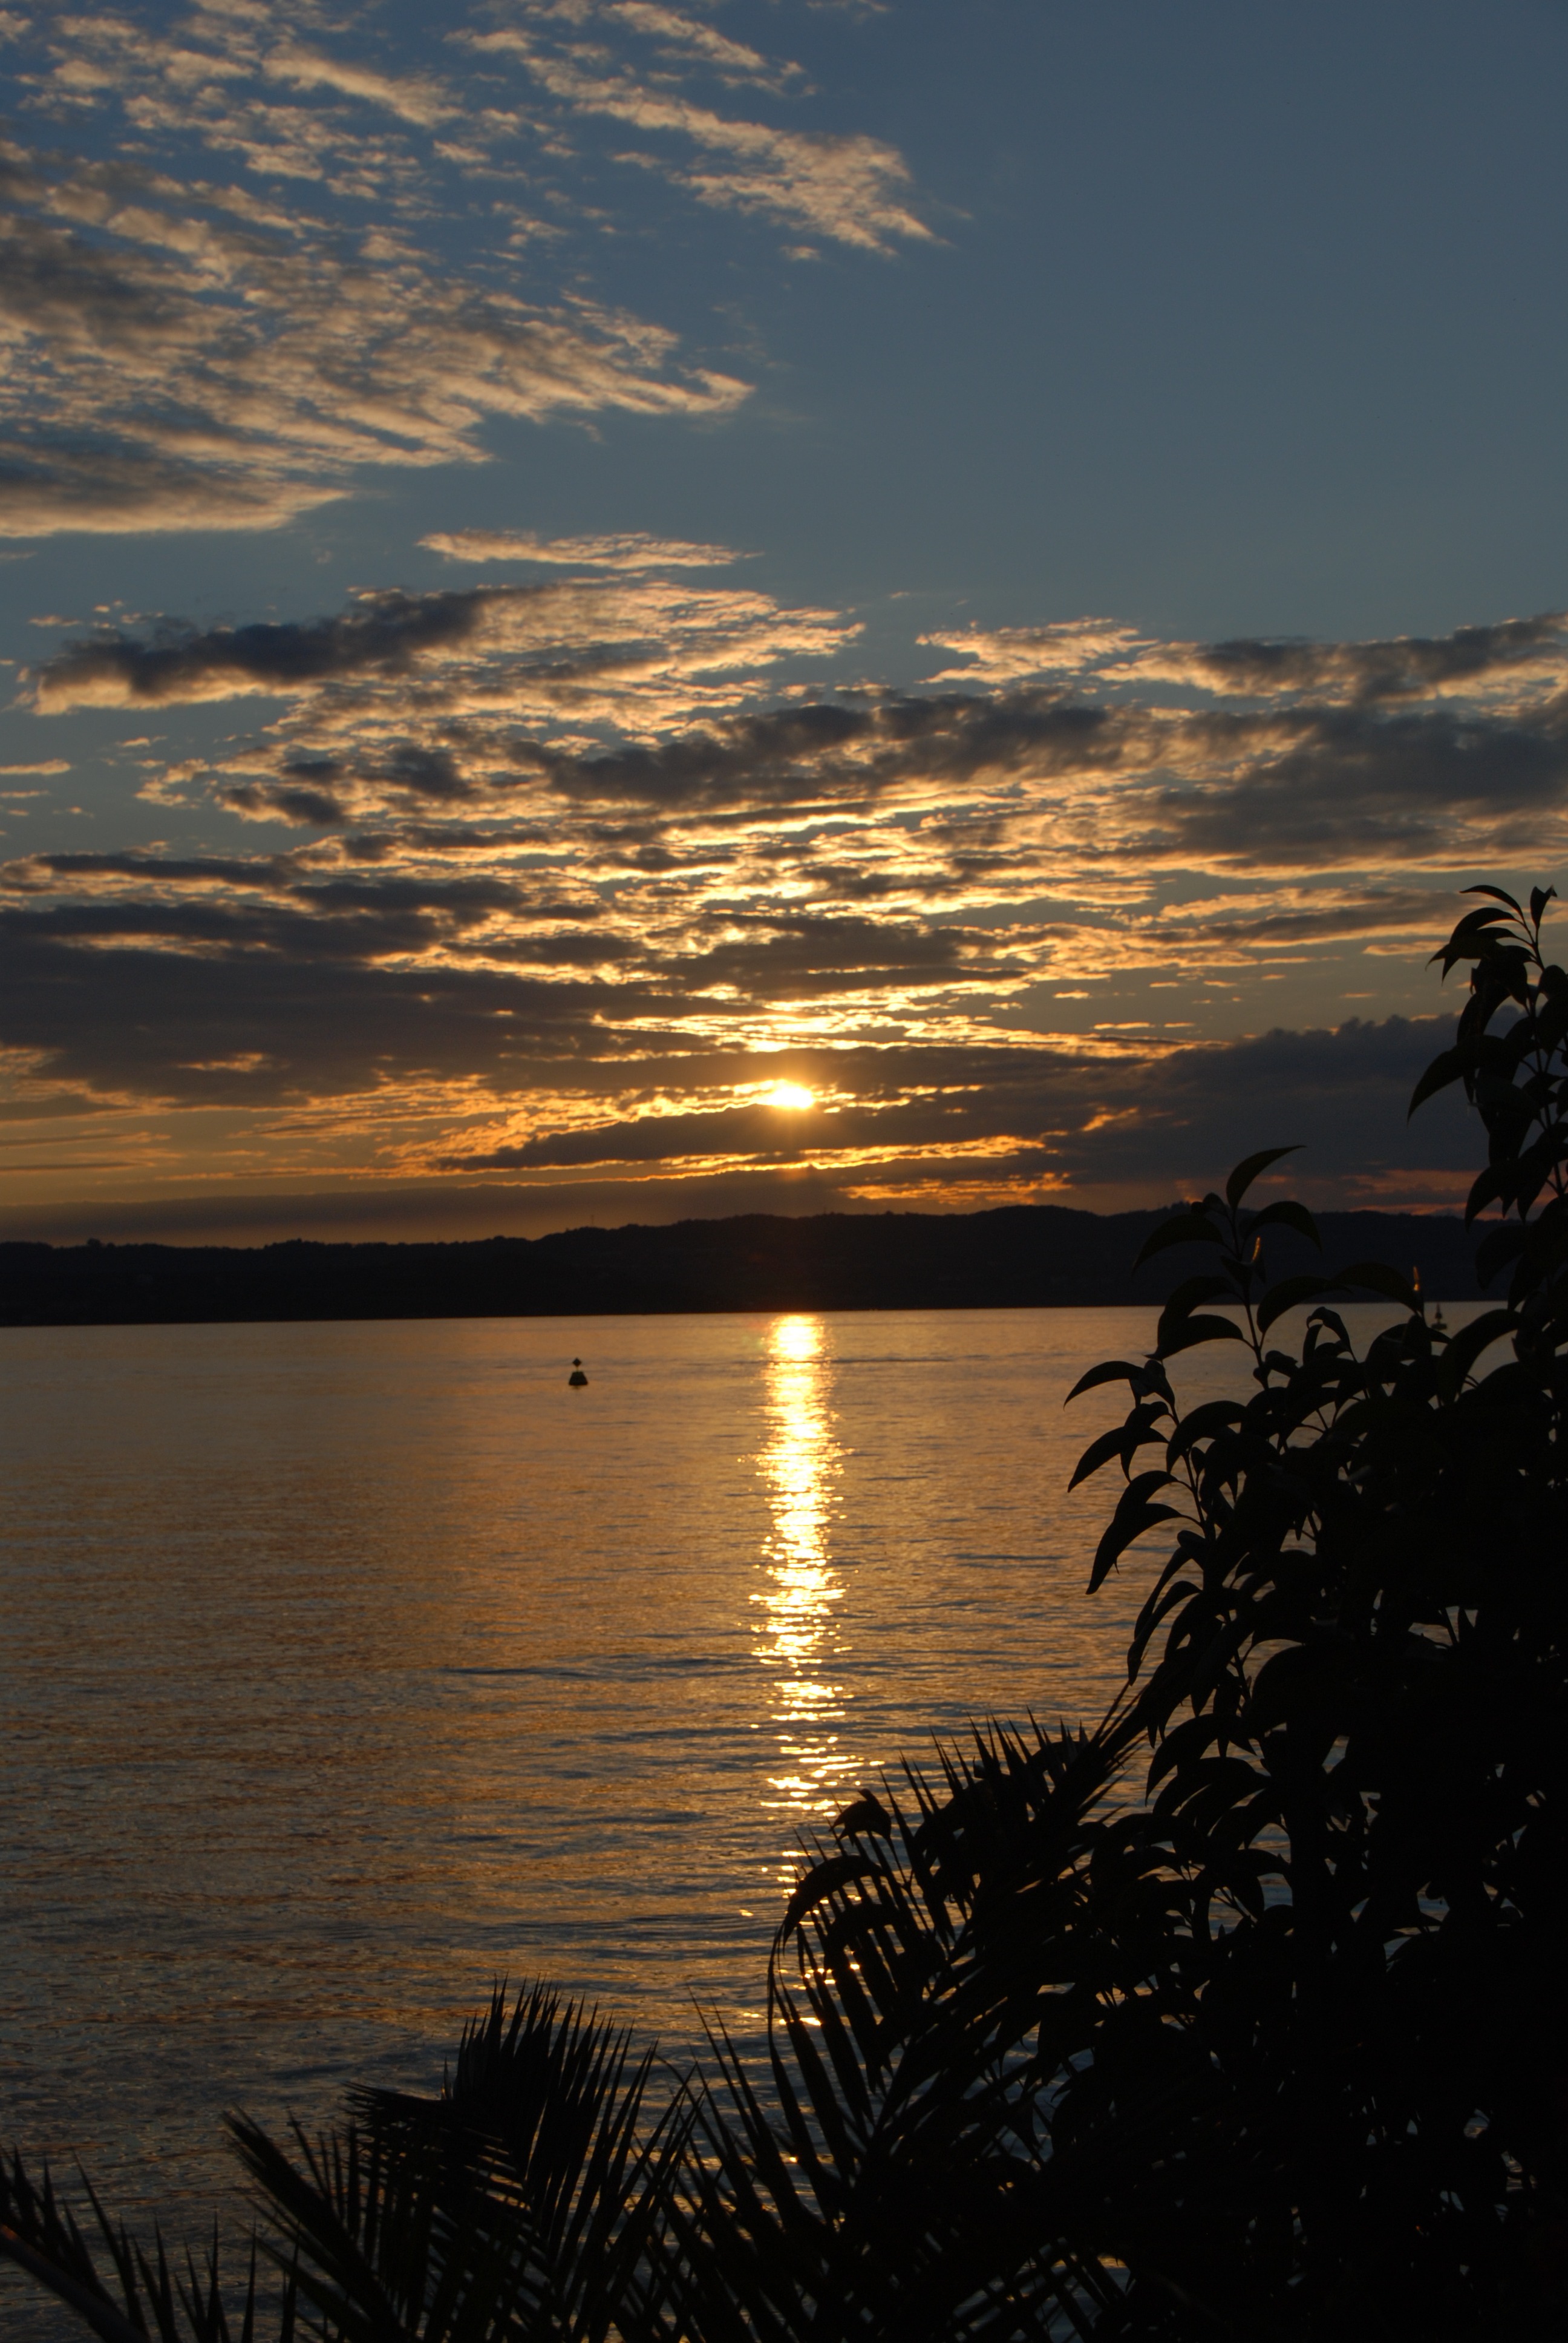
beach, sea, coast, ocean, horizon, cloud, sky, sun, sunrise, sunset, sunlight, morning, shore, lake, dawn, summer, dusk, evening, reflection, romance, italy, body of water, garda, south, loch, abendstimmung, afterglow